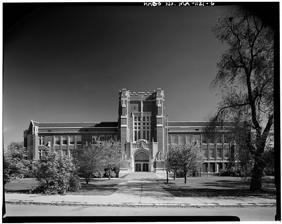
Building: Weeks Junior High School
Country: United States of America
Year built: 1930
United States historic place Weeks Junior High School U.S. National Register of Historic Places Weeks Junior High School, ca. 1933 Show map of Massachusetts Show map of the United States Location 7 Hereward Rd., Newton, Massachusetts Coordinates 42°19′24″N 71°11′51″W / 42.32333°N 71.19750°W / 42.32333; -71.19750 Built 1930 Architect Henry & Richmond Architectural style Tudor Revival NRHP reference No. 84000105 Added to NRHP October 23, 1984 The former Weeks Junior High School , also known as John Wingate Weeks Junior High School , is a historic school located at 7 Hereward Road, corner of Rowena Road in the village of Newton Center in Newton, Massachusetts . Built in 1930, it was named for John Wingate Weeks (April 11, 1860 – July 12, 1926), who was mayor of Newton 1903–1904 before becoming a United States representative from Massachusetts from 1905 to 1913, a United States Senator from 1913 to 1919, and the United States Secretary of War from 1921 to 1925. He also was a co-founder in 1888 of the investment firm Hornblower & Weeks . His son Sinclair Weeks was mayor of Newton when the school was opened. Weeks Junior High School was added to the National Register of Historic Places in 1984. Today the former Weeks Junior High School building is John W. Weeks House , a HUD apartment complex owned by the city and managed by the Newton Community Development Foundation, Inc. Gallery Rear elevation, ca. 1933 Ground floor, entrance foyer See also National Register of Historic Places listings in Newton, Massachusetts References